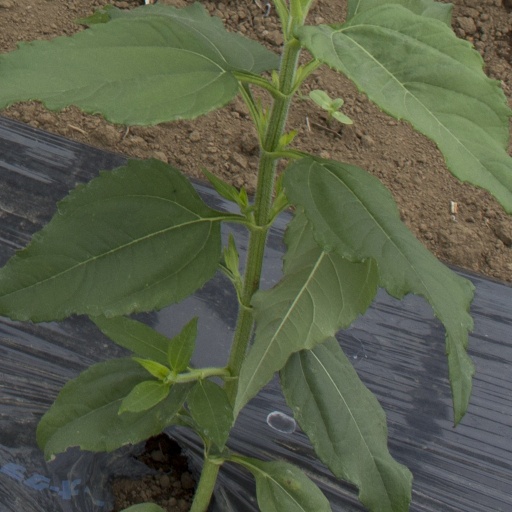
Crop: Jerusalem artichoke